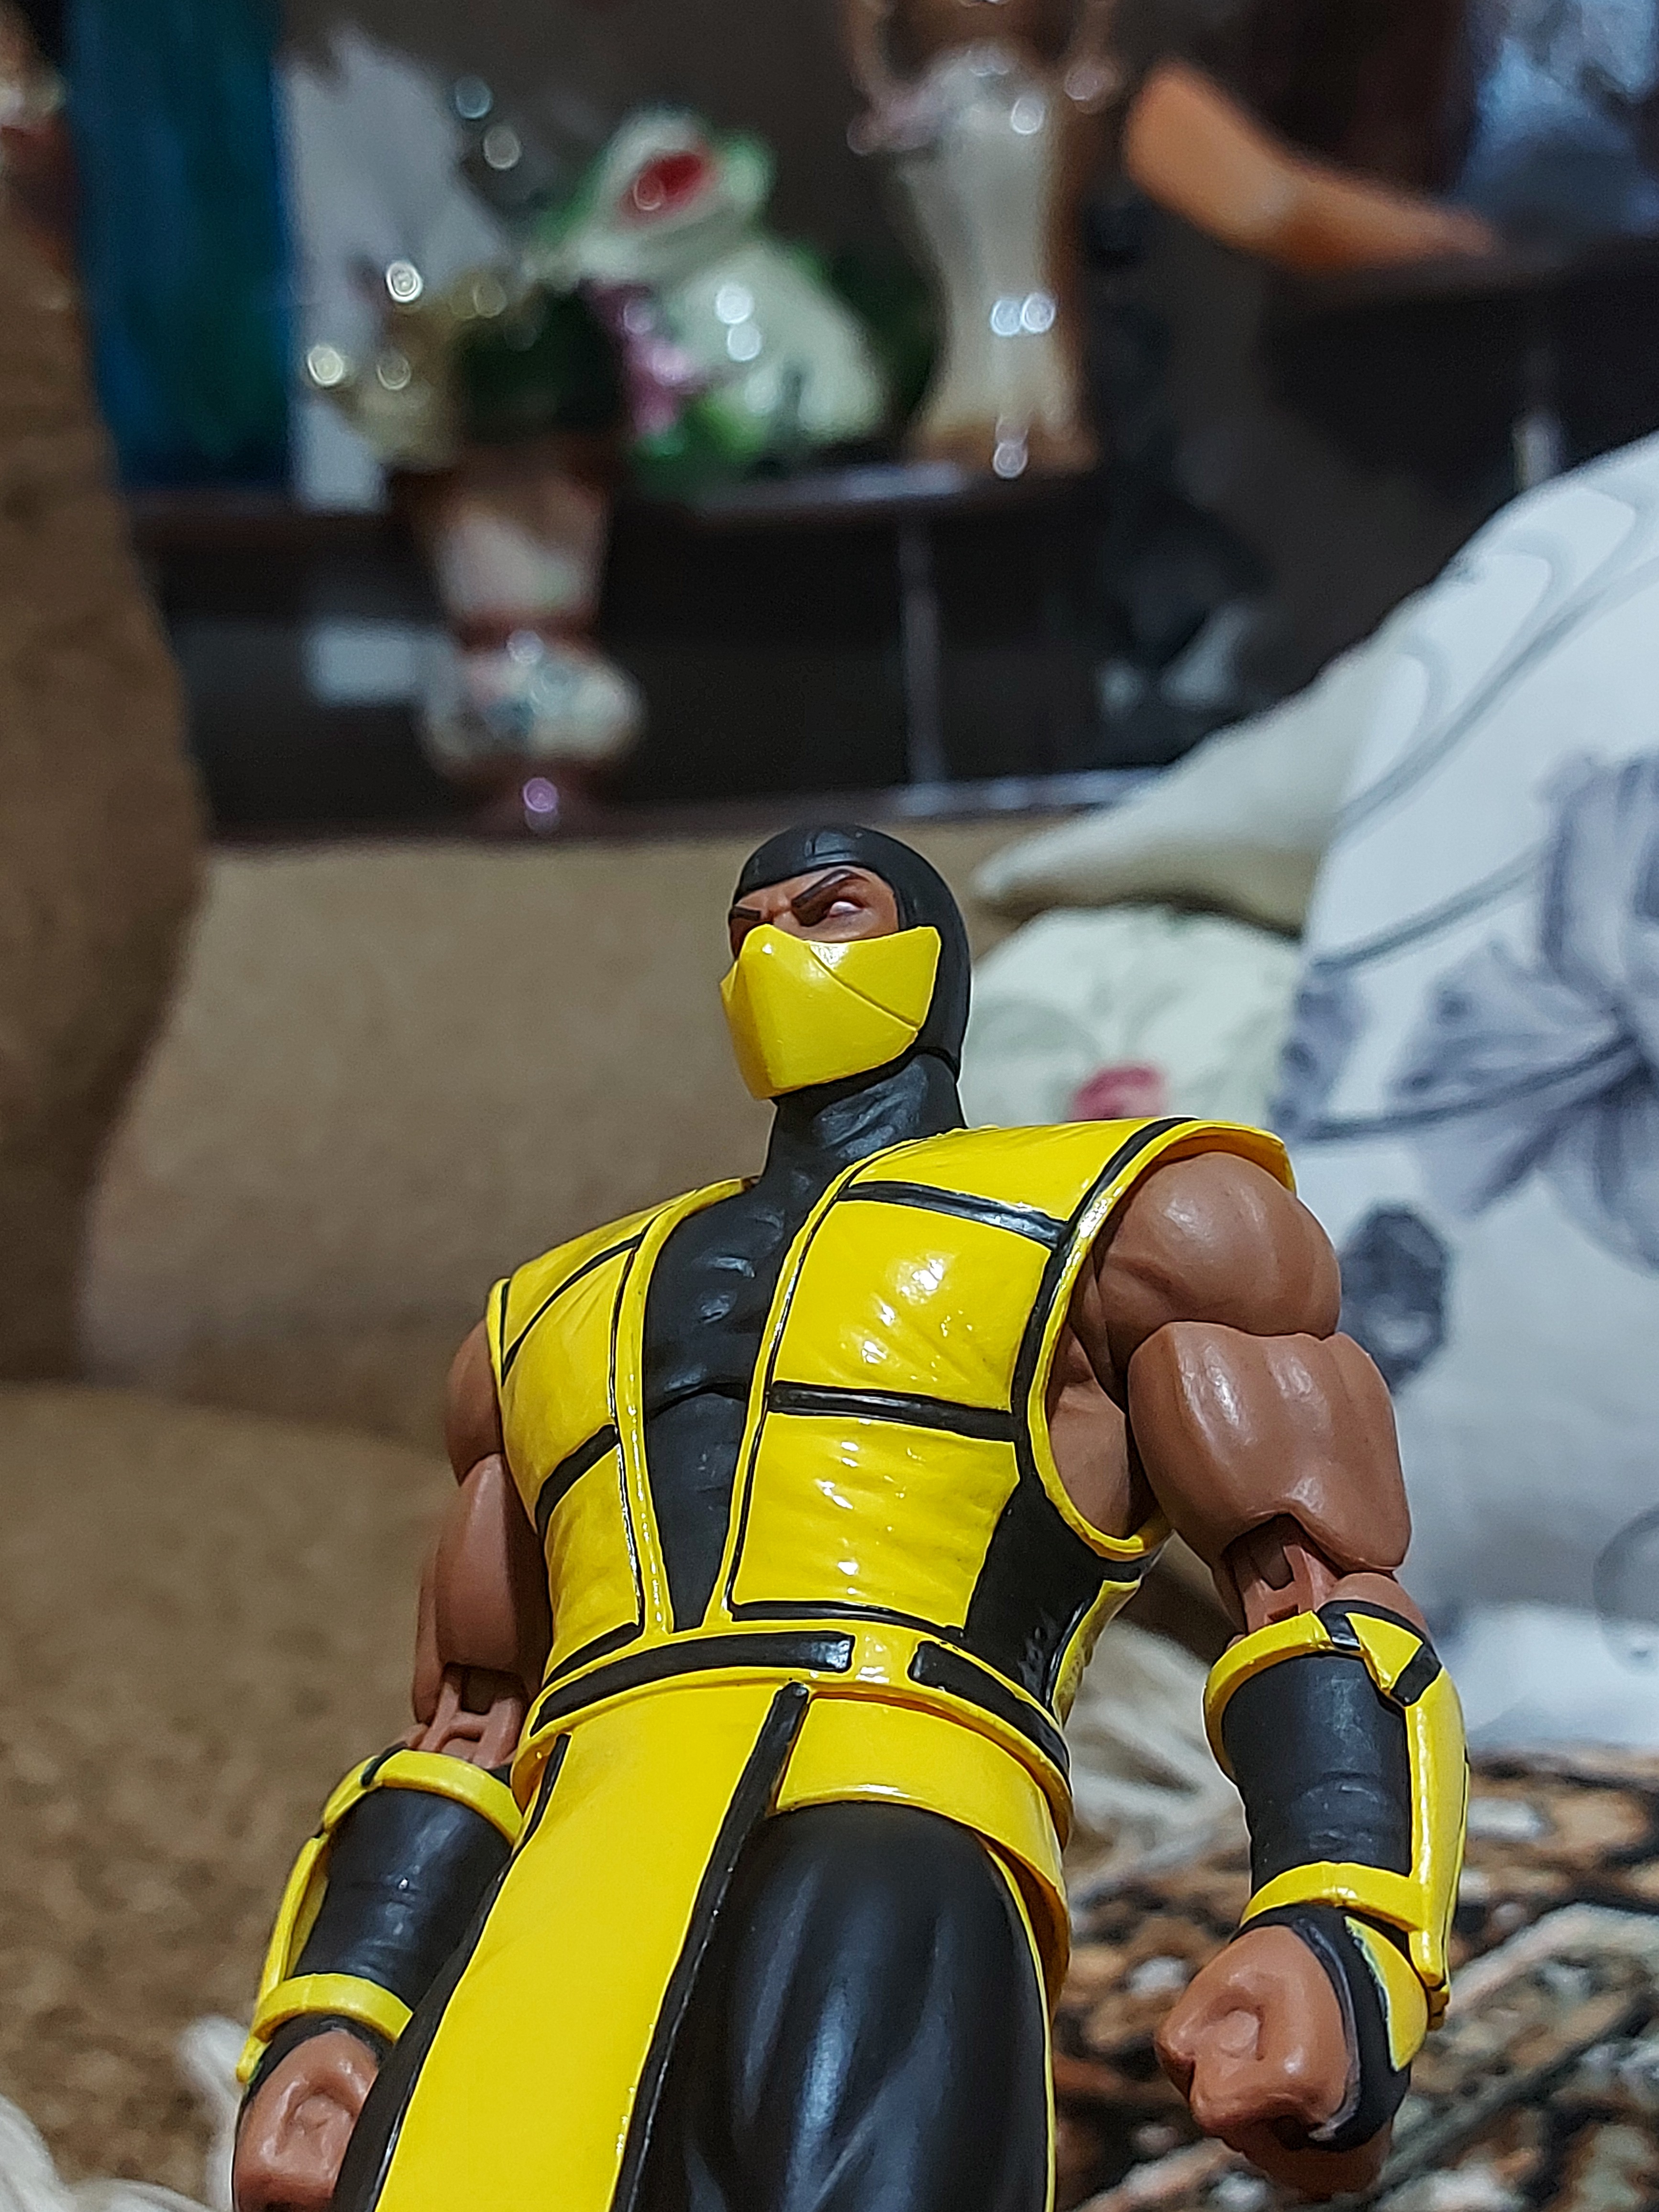
scorpion, storm, collectibles, white, yellow, personal protective equipment, thigh, fictional character, justice league, costume, event, armour, competition event, action figure, hero, fiction, superhero, player, costume design, fun, sitting